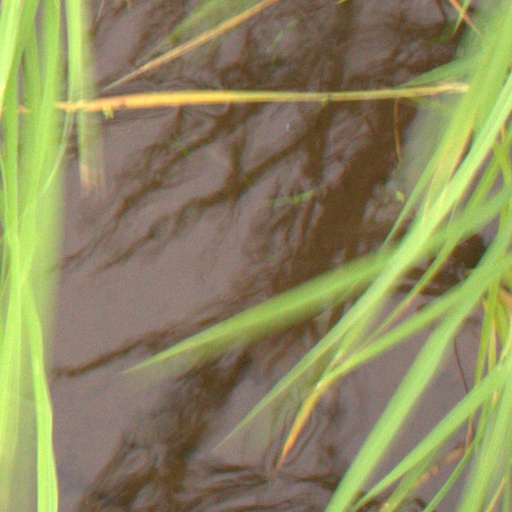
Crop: rice